Charles Conder

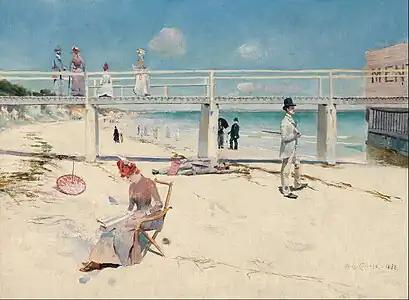
"A holiday at Mentone", 1888. This painting featured on a 1984 Australian postage stamp.

In Sydney in 1888, Conder met and painted with "plein airist" Tom Roberts, then visiting from Melbourne. Later that year, Conder moved to Melbourne to join Roberts and his circle of friends, including painter Arthur Streeton. The trio shared studios and frequently painted together "en plein air" at artists' camps in rural localities around Melbourne, first at Box Hill and, from late 1888, in Heidelberg. They came to be regarded as the core members of the Heidelberg School movement.